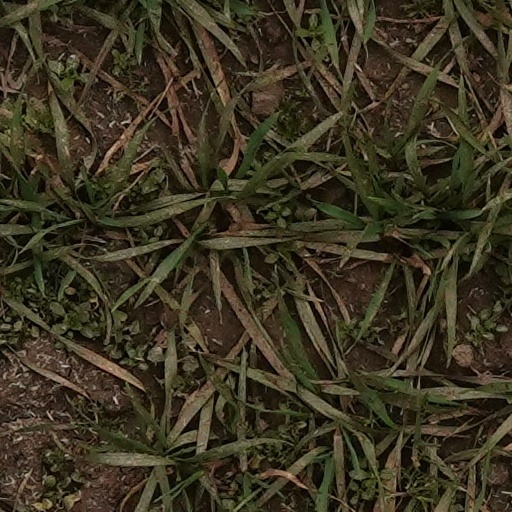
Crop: wheat